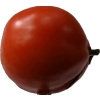
Label: tomato